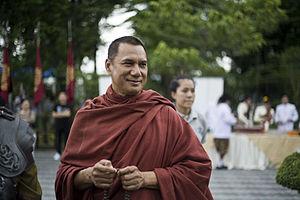
King Naresuan, le souverain du Siam est un film historique thaïlandais réalisé par Chatrichalerm Yukol, sorti en 2007.
L'histoire du cinéma thaïlandais commence avec les prémices du cinéma, quand la visite à Berne du Roi Chulalongkorn est immortalisée sur pellicule par Francois-Henri Lavancy-Clarke en 1897. Le film a ensuite été emporté à Bangkok, pour y être projeté, soulevant l'intérêt de la famille royale, mais aussi d'entrepreneurs locaux qui décident rapidement d'importer du matériel cinématographique. Ce sont d'abord des projections de films étrangers, puis dès les années 1920, une industrie locale se développe.
Sorapong Chatree est un acteur thaïlandais.